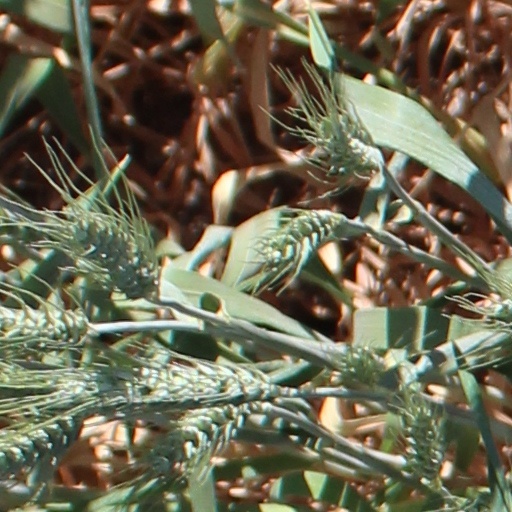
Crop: wheat